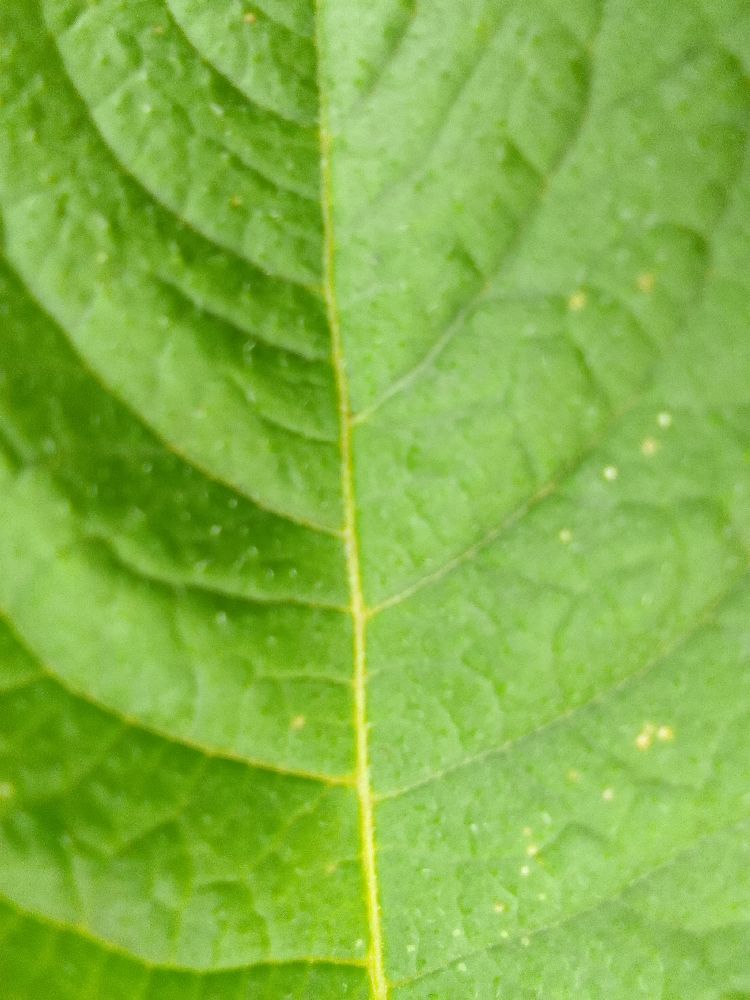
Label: Healthy